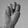
ASL letter: N